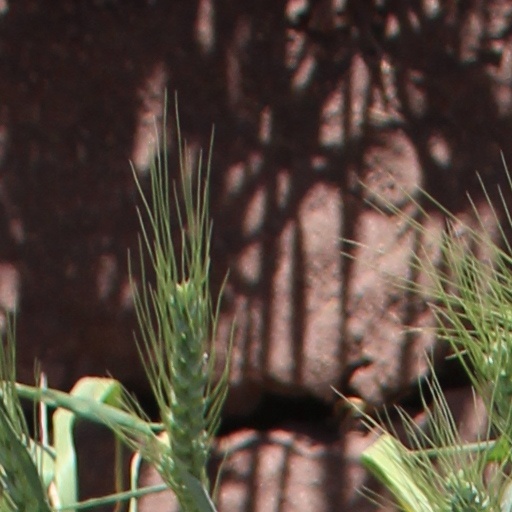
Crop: wheat